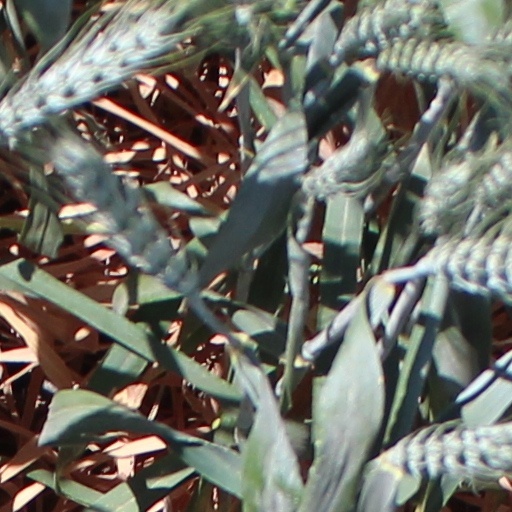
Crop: wheat